Project Servator

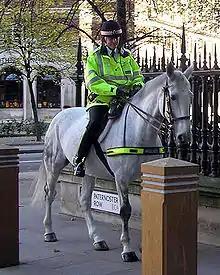
Mounted Police

In the summer of 2017, Project Servator was launched at Lakeside shopping centre and Stansted Airport and was intended to operate across the county. Supt. Adrian Coombs, Essex Police commander at Stansted Airport: "One of the key element of Project Servator is unpredictability, so don't be surprised if you see a visible police presence pop up at various times and locations across the whole airport using different resources."